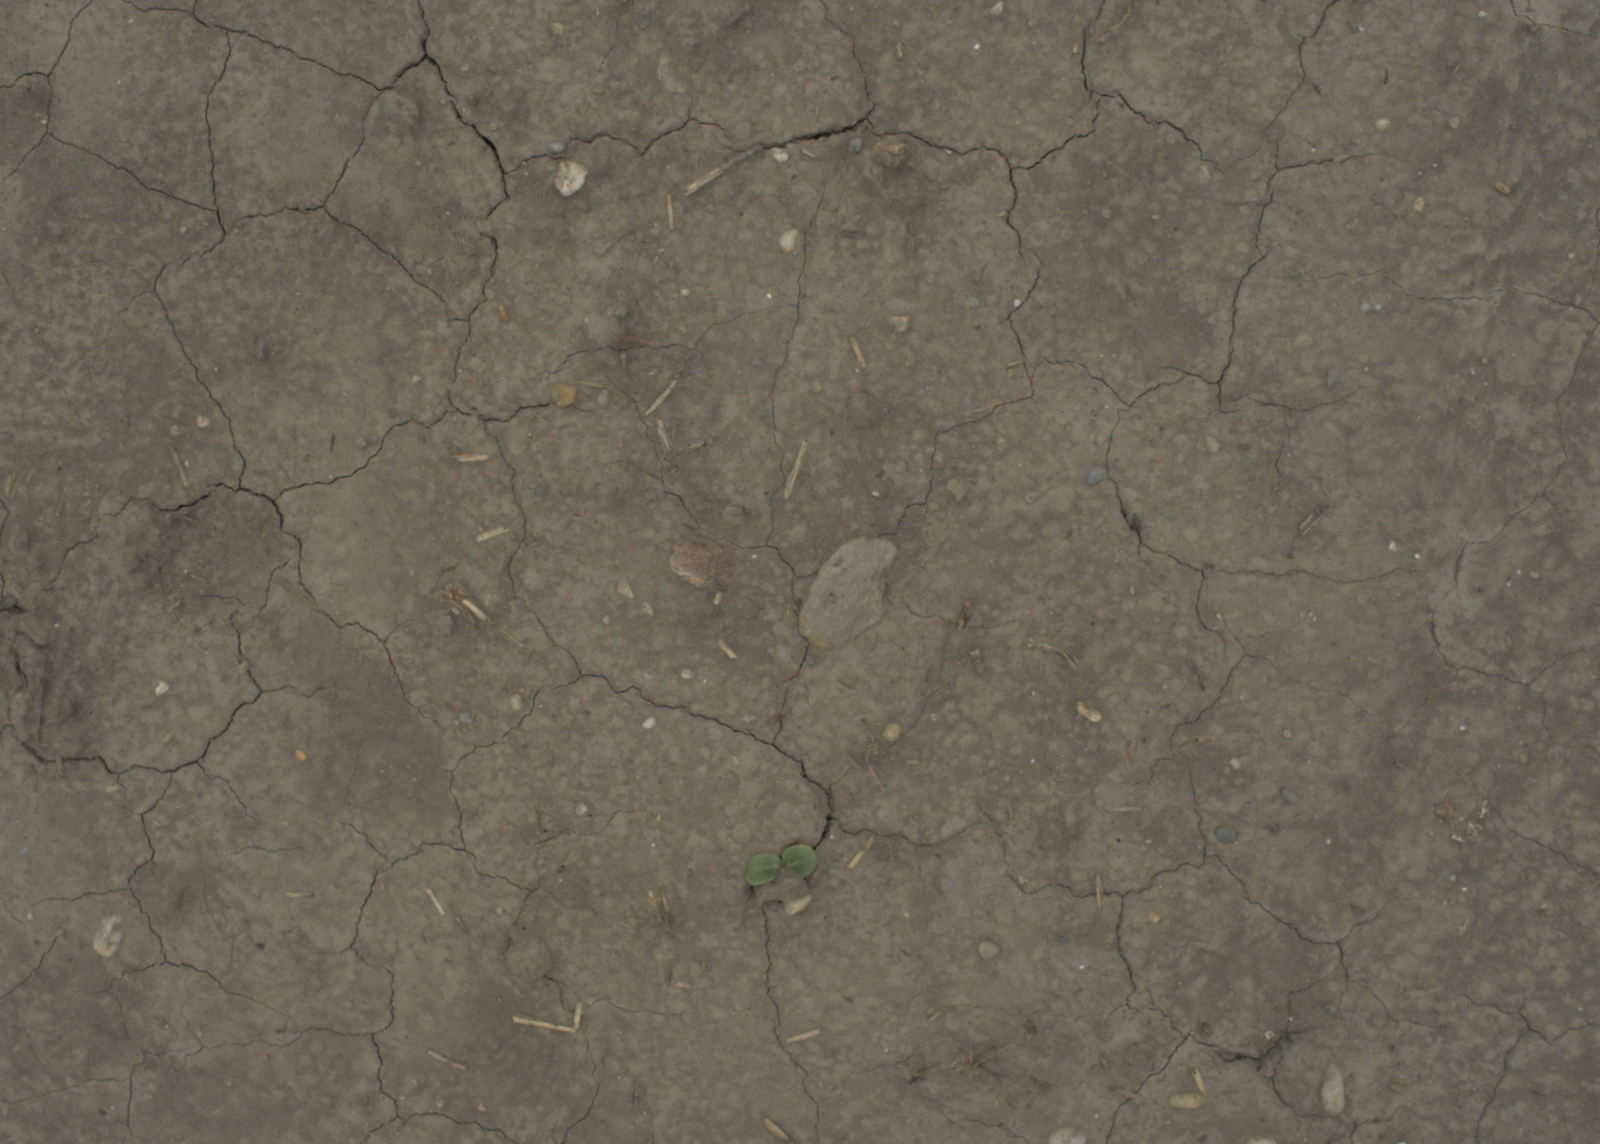
Capture date: 05.07.2021 13:32:13
Weather: cloudy
Wind: medium
Seeding date: 08.06.2021
Plant canopy height (mm): 961